Abidos, Pyrénées-Atlantiques

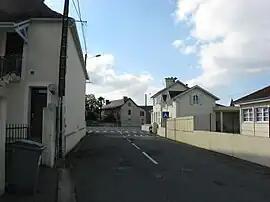
A street in Abidos

Abidos is a commune in the Pyrénées-Atlantiques department in the Nouvelle-Aquitaine region in southwestern France.